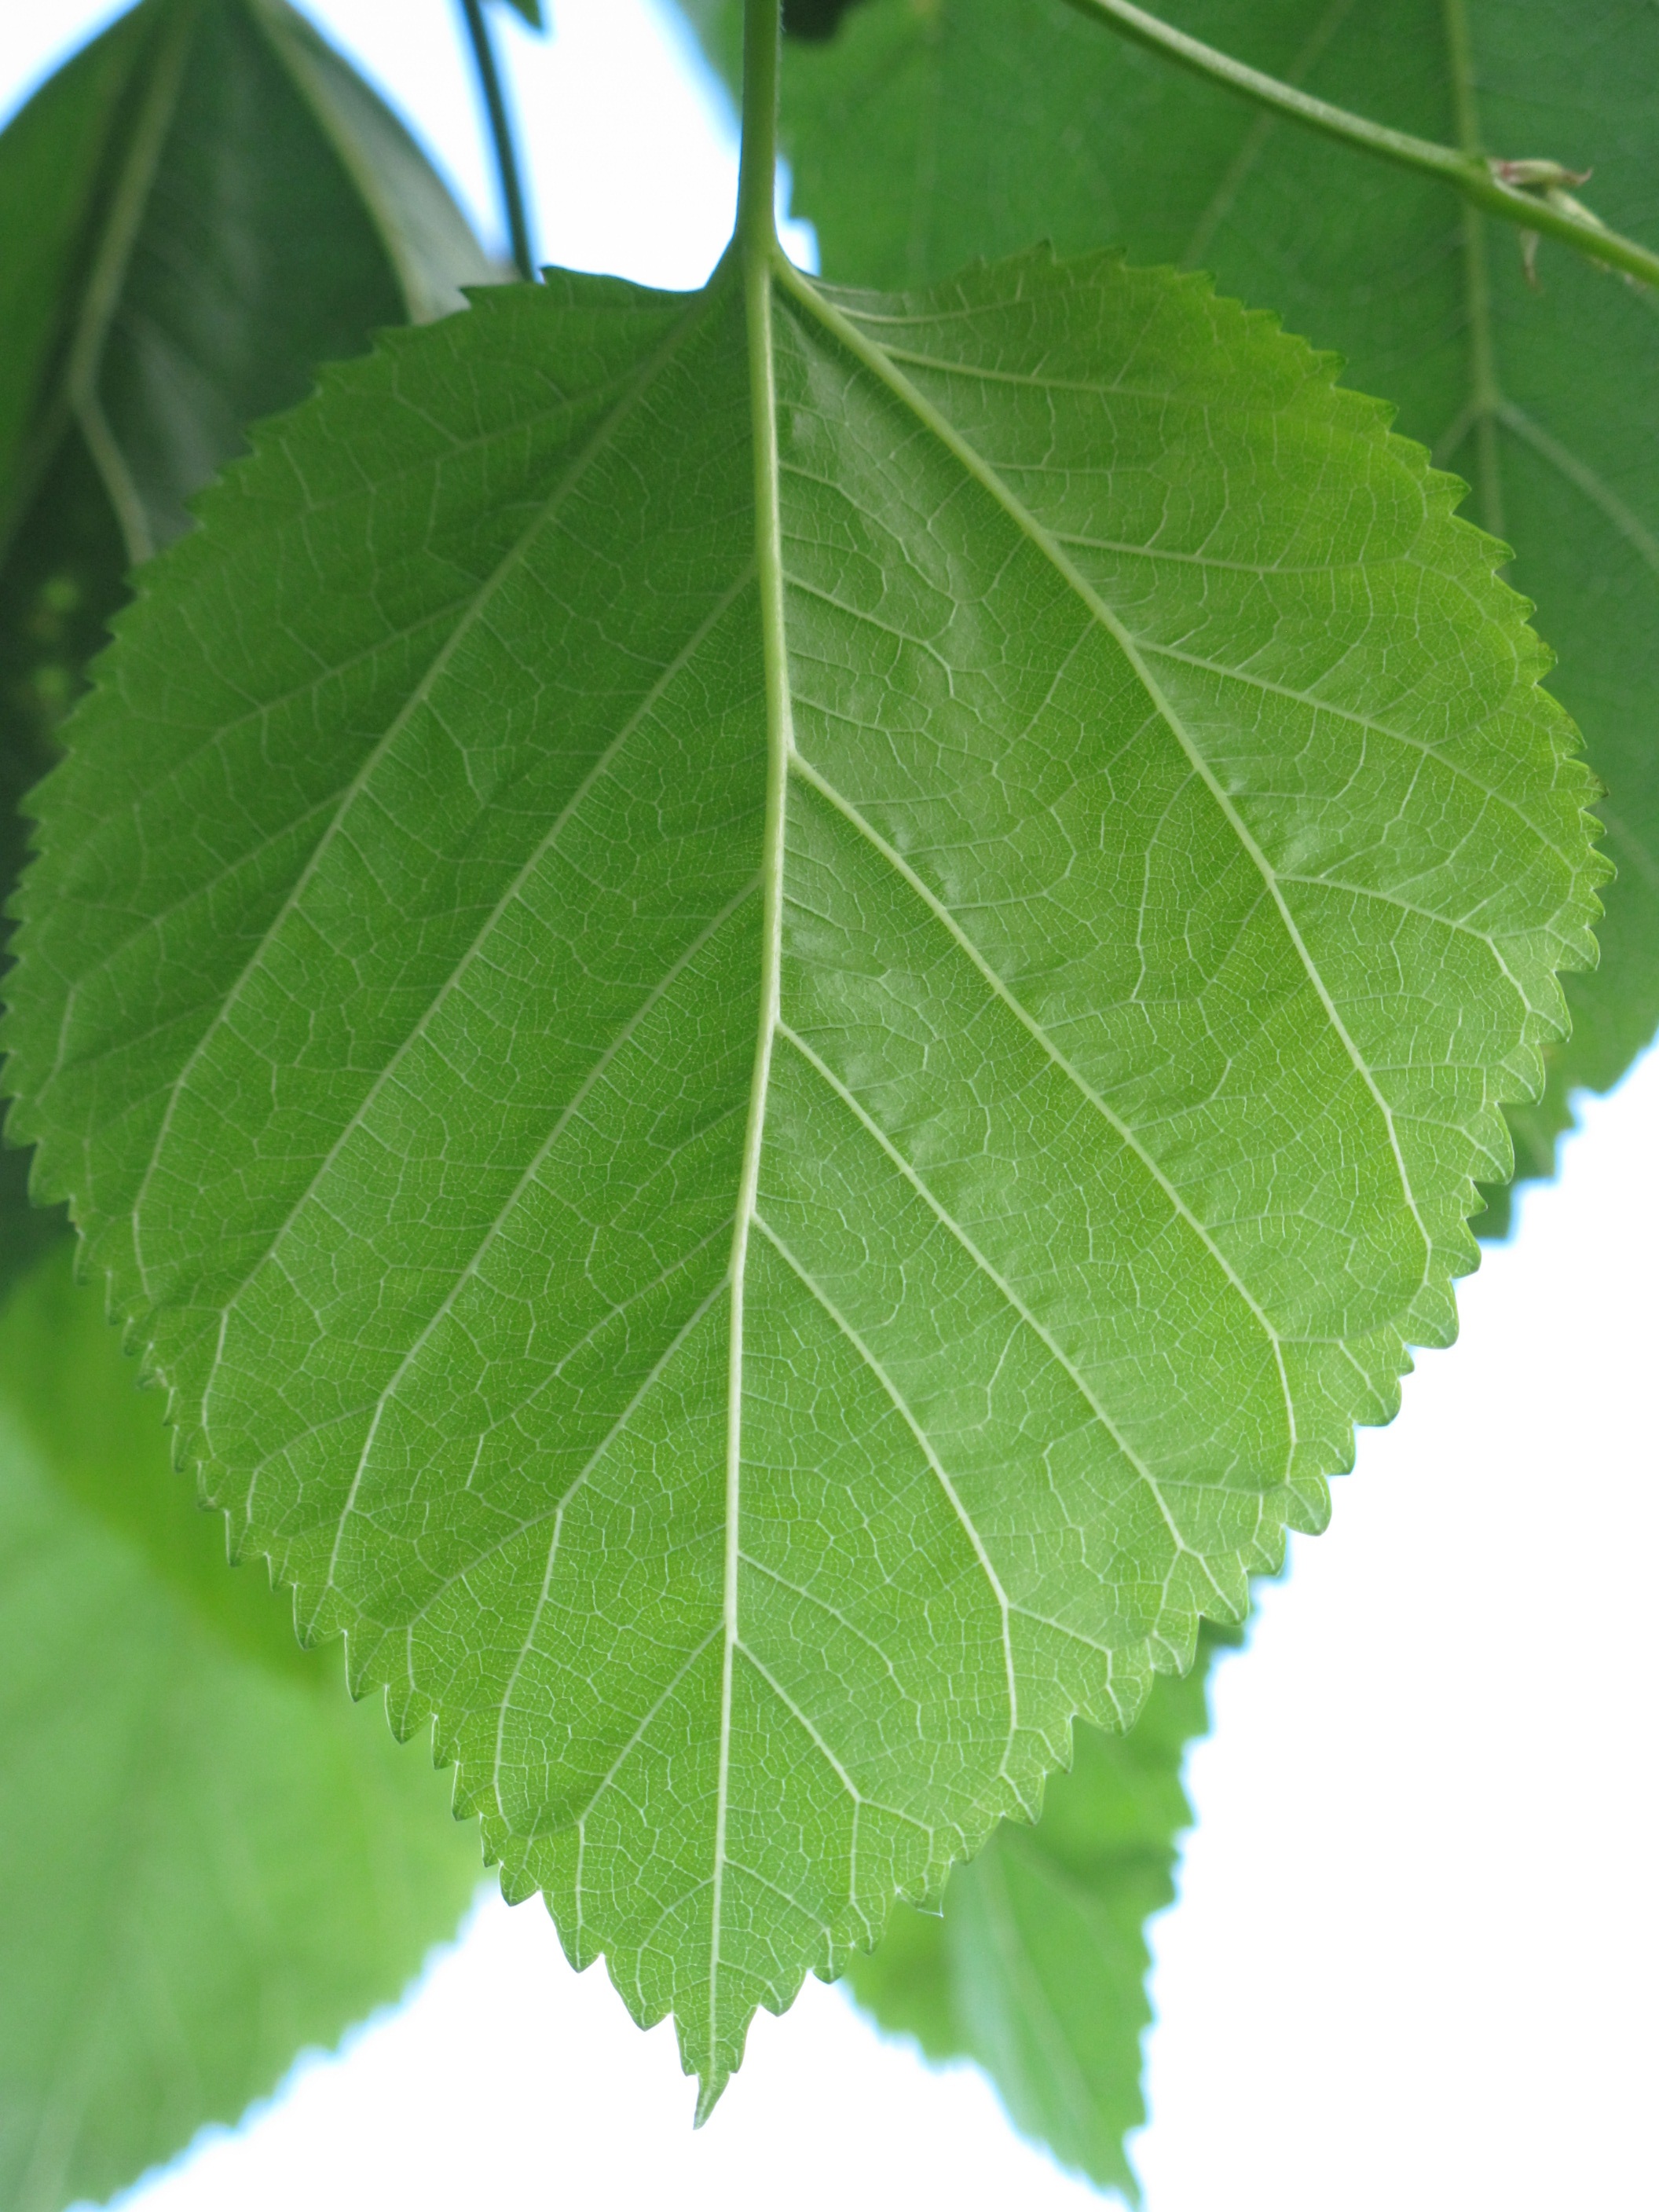
tree, nature, branch, plant, leaf, flower, food, green, produce, birch, shrub, deciduous, flowering plant, grape leaves, plant stem, woody plant, land plant